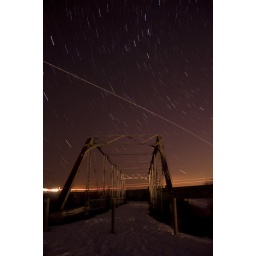
Star trails and a walking bridge in Lehi, UT.  20 -30 sec exposures, stacked in photoshop